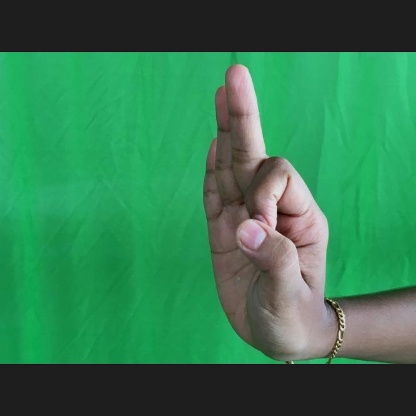
Mudra: Aralam